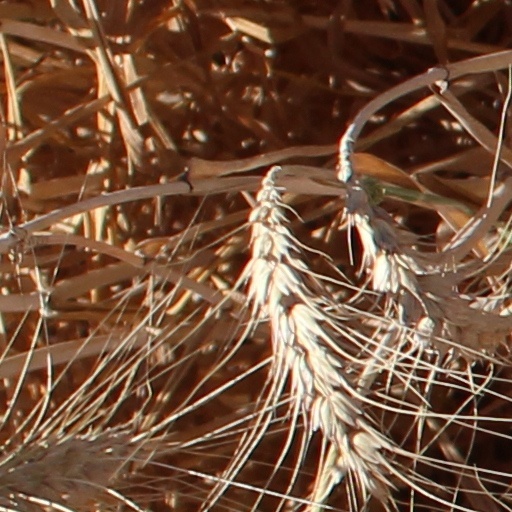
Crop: wheat